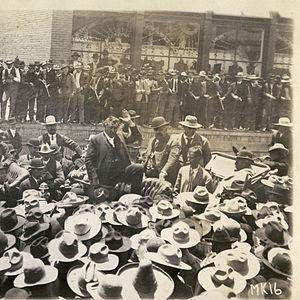
1906 est une année commune commençant un lundi.